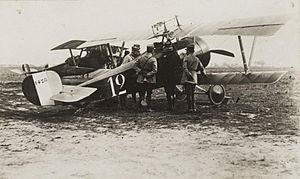
Dans la Somme. Le général Joffre félicitant l'aviateur Dorme après sa dernière victoire.